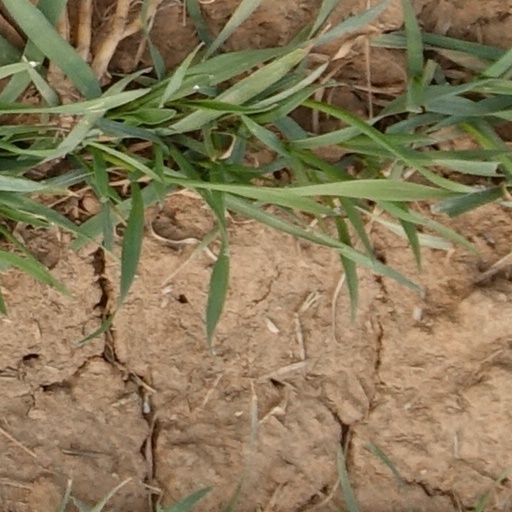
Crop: wheat